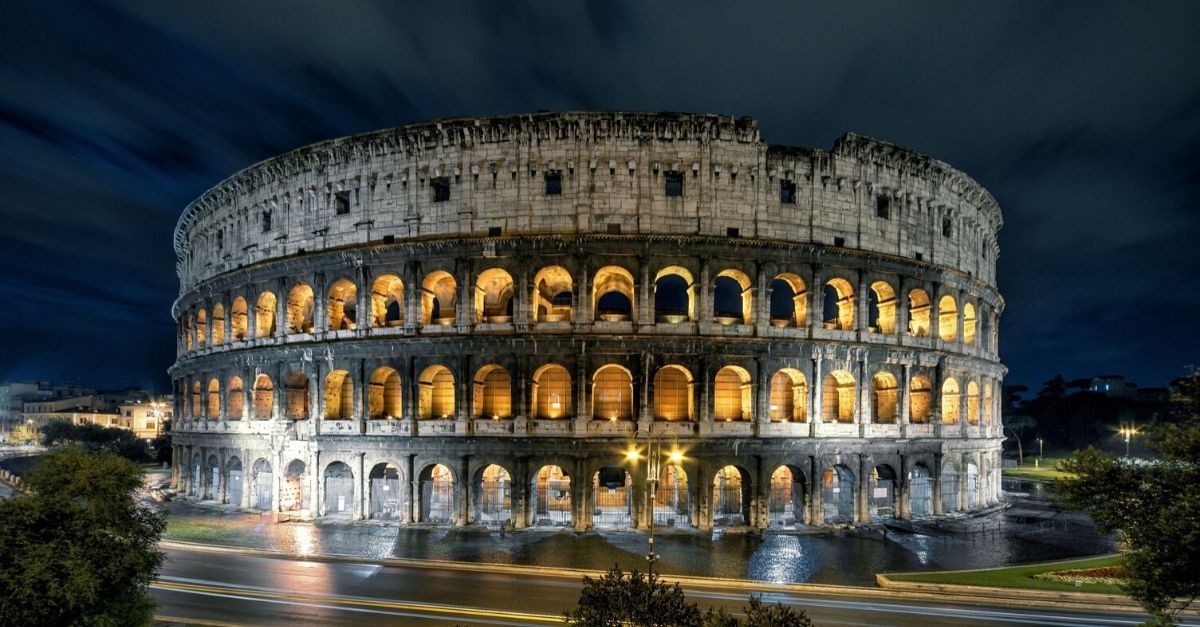
Landmark: Roman Colosseum